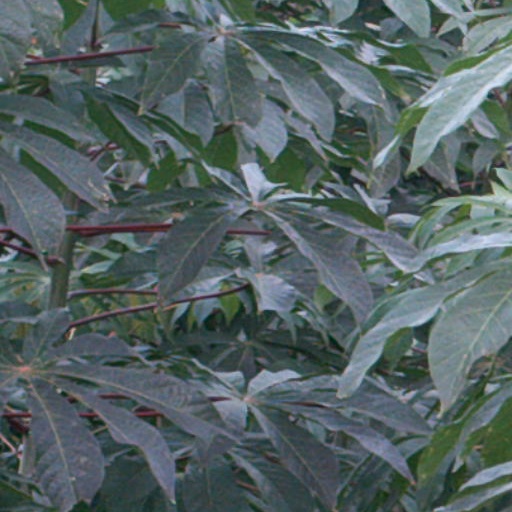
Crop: cassava